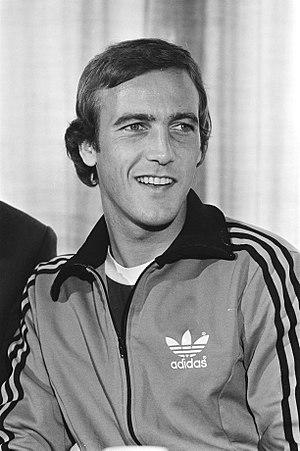
Johan Neeskens, né le 15 septembre 1951 à Heemstede, est un footballeur international néerlandais, évoluant au poste de milieu de terrain, reconverti entraîneur.